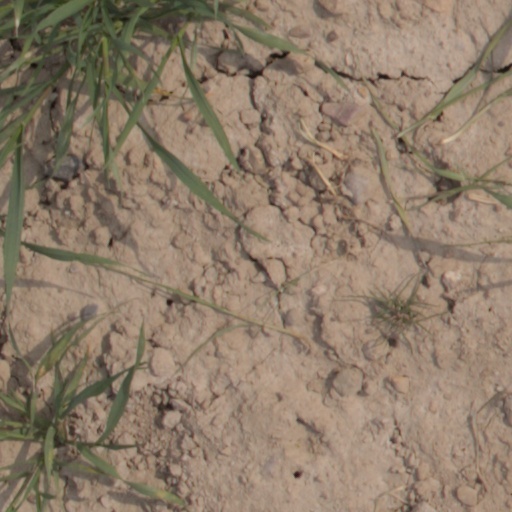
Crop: wheat